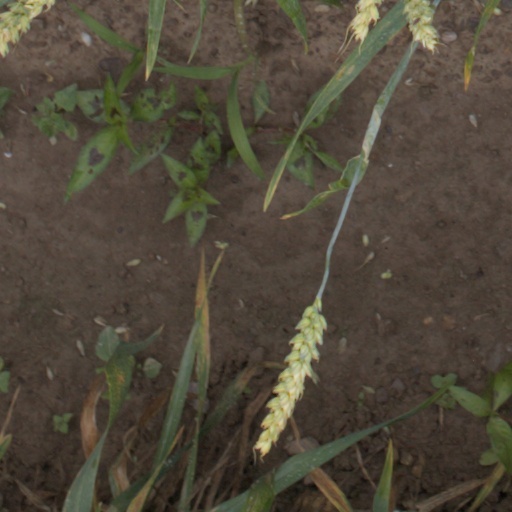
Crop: wheat